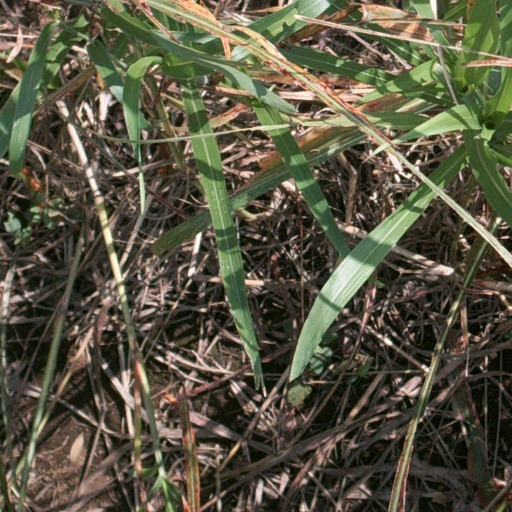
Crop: sorghum